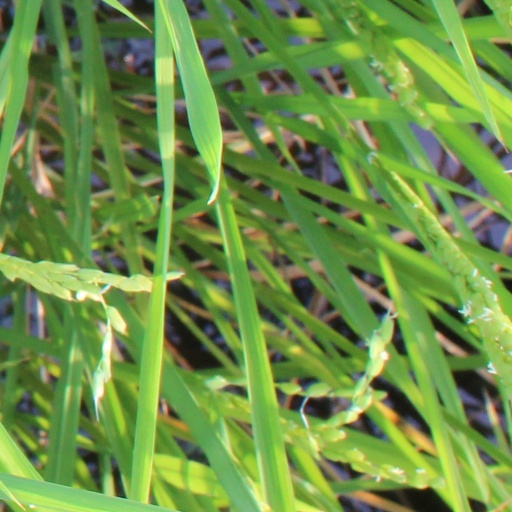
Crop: rice